Bolshevik triennium

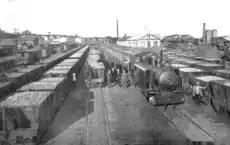
A view of the Riotinto railway complex during the 1920 strike, with the miners' trains paralyzed.

Since the crisis of 1917, the worsening of the precarious situation of the workers, both in the countryside (landless day laborers) and in the factories (industrial proletariat) was unsustainable (decrease in production, increase in unemployment, decrease in real wages as prices increased, etc.). The response of the dynastic parties (the only ones with real possibilities of being in power in the turnist system to what was still known as the social question included measures similar to those which in the most advanced countries (such as Germany) had initiated the so-called social state, but of very limited scope. The ineffectiveness of the Social Reforms Commission had given way to the more active but insufficient programs of a set of institutions with a regenerationist spirit: the Institute of Social Reforms (1903), the National Welfare Institute (1908) and the Ministry of Labor (1920). The government of the Count of Romanones (December 1918 - April 1919) was characterized by reacting to social discontent with measures such as the introduction of the public pension system through the so-called Workers' Retirement and the eight-hour working day (3 April 1919, not applied until 23 September). The Sunday Rest Law, of the government of Antonio Maura, had come into force in 1907.